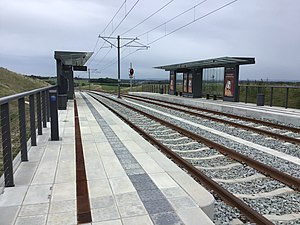
Lisbjerg - Terp Station
Lisbjerg Terp Station
Lisbjerg Terp Station, Århus Letbane
Lisbjerg - Terp Station er en letbanestation i Aarhus beliggende ved forstaden Lisbjerg. Stationen består af to spor med hver sin sideliggende perron. Den ligger lidt sydøst for den hidtidige bebyggelse i et område, der primært er præget af marker. Området er imidlertid udlagt til byudvikling som anden etape af en ny bydel i Lisbjerg.